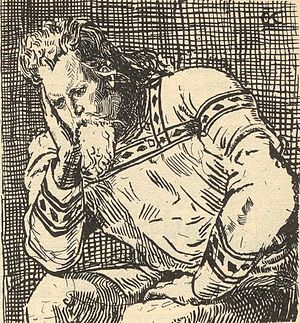
Håkon Jarls saga
Håkon jarl, illustration til Heimskringla af Christian Krohg, 1899
Håkon jarls saga er den sjette af kongesagaerne i Snorre Sturlasons Heimskringla, efter Ynglingesagaen, Halvdan Svartes saga, Harald Hårfagres saga, Håkon den godes saga og Eirikssønnenes saga. Snorres kongesagaer er skrevet på Island i 1220'erne og handler om de norske konger fra de ældste tider til Magnus Erlingsson.